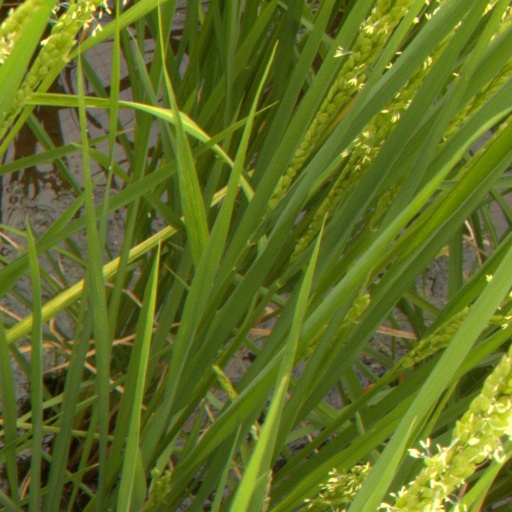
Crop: rice